Manila in the Claws of Light

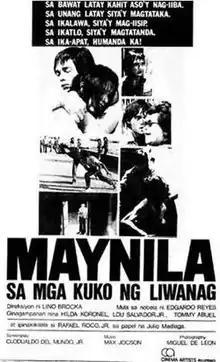
Theatrical release poster

Manila in the Claws of Light is a 1975 Philippine neo noir drama mystery film directed by Lino Brocka from a screenplay written by Clodualdo del Mundo Jr., based on the novel "In the Claws of Brightness" by Edgardo M. Reyes. The film stars Hilda Koronel, Lou Salvador, Jr., Tommy Abuel, and in his film debut, Rafael Roco, Jr. The film features cinematography by Mike de Leon and editing by brothers Edgardo and Ike Jarlego. It tells the story of Júlio Madiaga, a young man from the province of Marinduque who arrives in Manila for a mission to find his lover Ligaya. While making plans for his mission, he has to survive the conditions in the capital city, contending with issues like crime and prostitution.